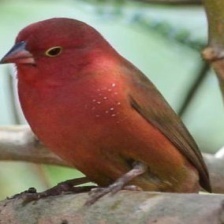
Species: AFRICAN FIREFINCH
Scientific name: LAGONOSTICTA RUBRICATA
ImageNet parent category: house_finch